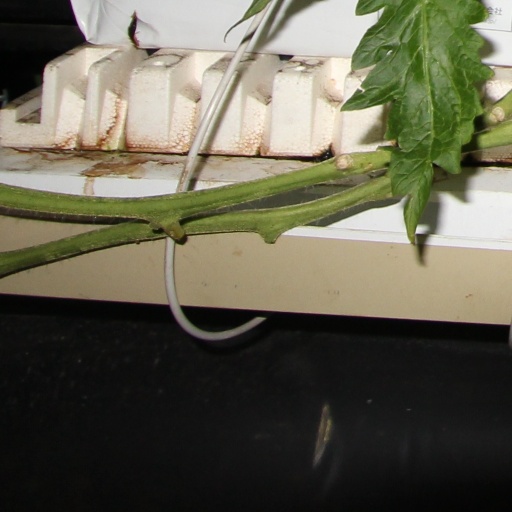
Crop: tomato